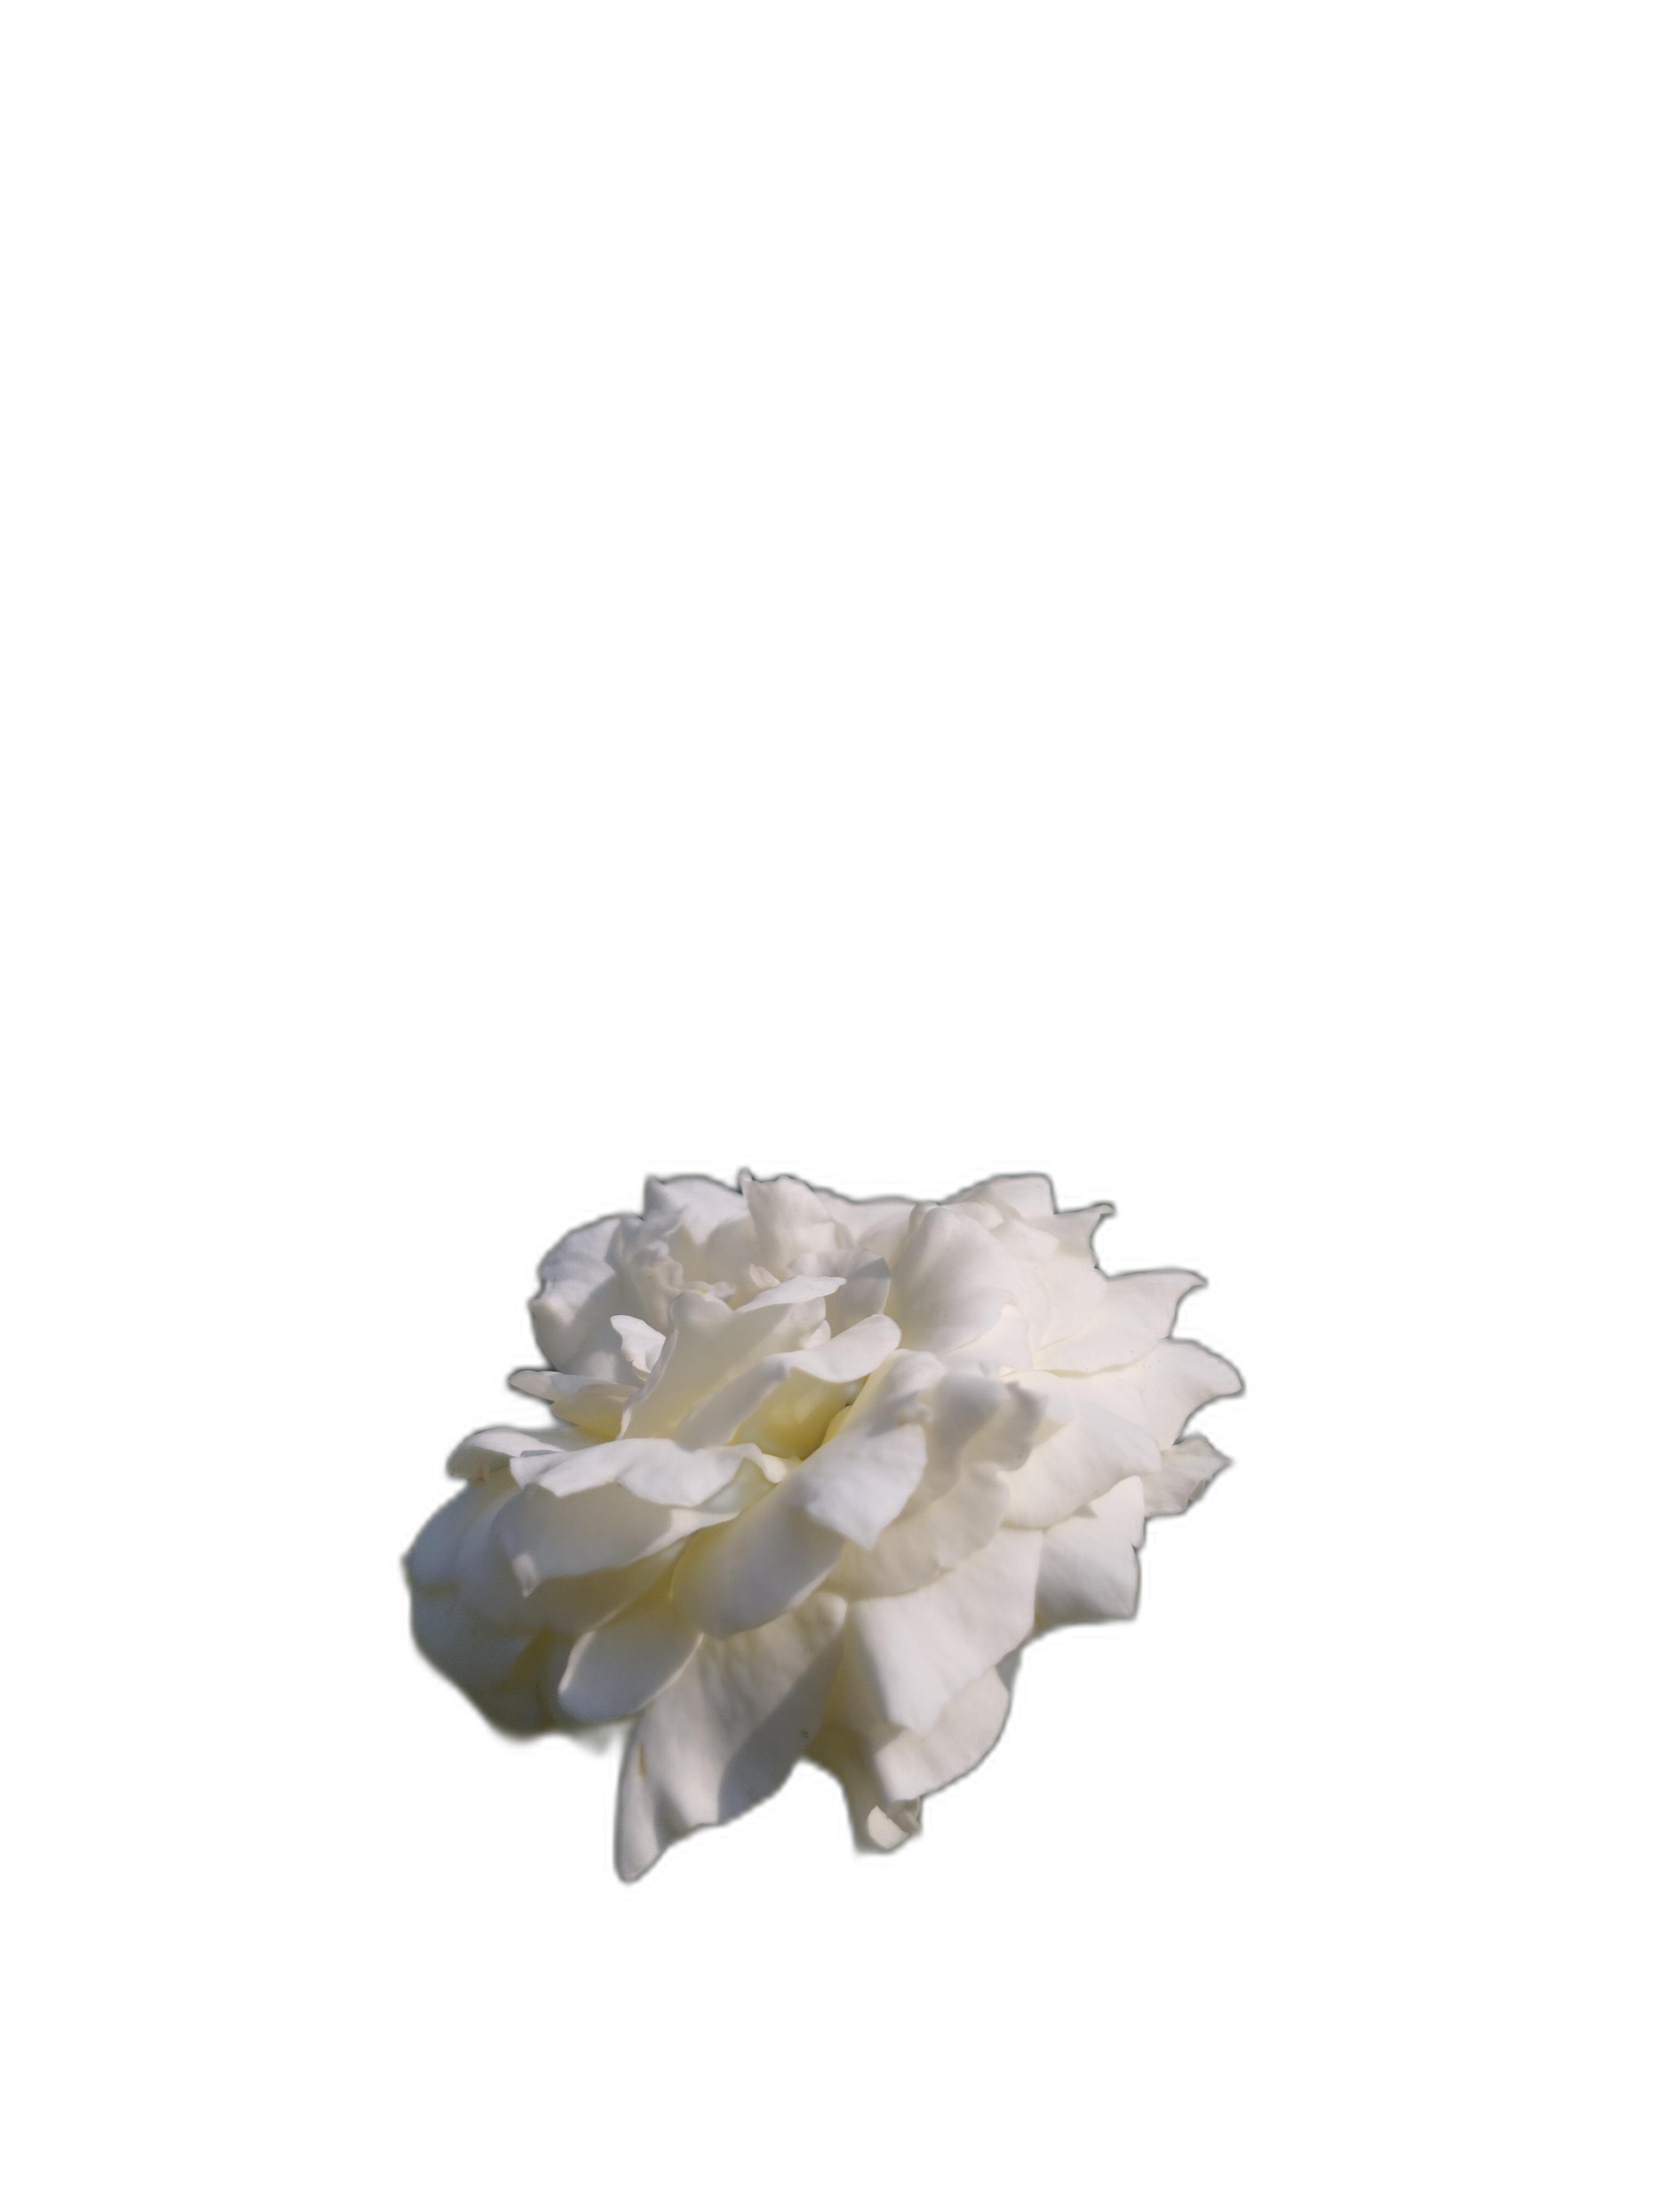
Label: Rose